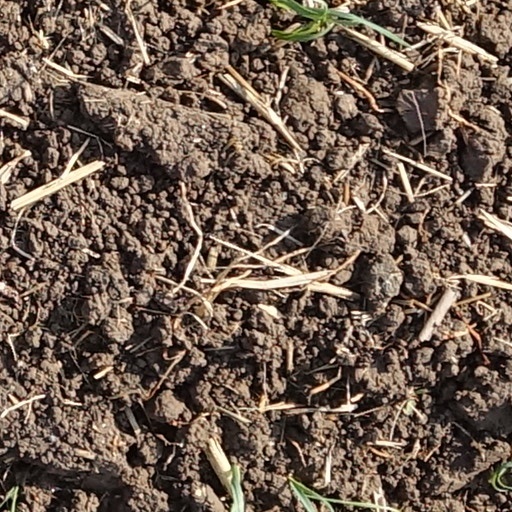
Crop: wheat